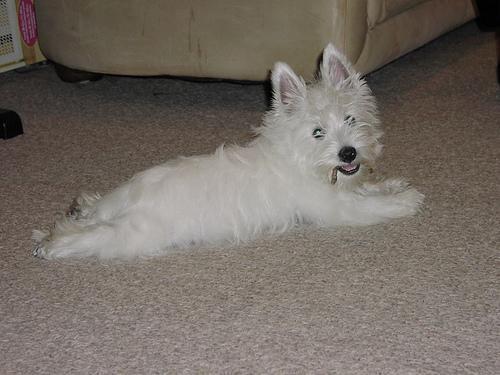
West_Highland_white_terrier